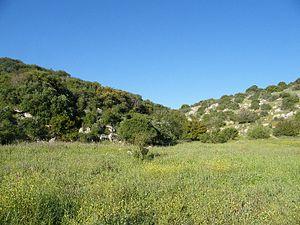
La Judée est le nom historique et biblique d'une région montagneuse qui correspond aujourd'hui à une partie de la Cisjordanie et du sud d'Israël. Son nom vient de la Tribu de Juda dont elle constituait le territoire. Dans l'Antiquité, c'était une région plutôt reculée au relief escarpé. La Judée a été le centre de plusieurs royaumes et provinces antiques : le royaume de Juda à l'âge du fer, la province perse de Yehoud Medinata, les dynasties des Hasmonéens et des Hérodiens, puis la province romaine de Iudaea.